Liverpool station group

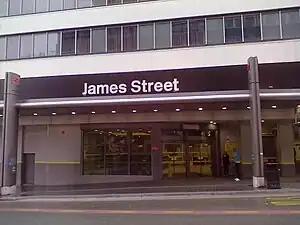
James Street station's main entrance

Moorfields station is located on Moorfields just off Dale Street in the north of the City Centre and provides links between the Wirral and Northern lines of the Merseyrail Network.